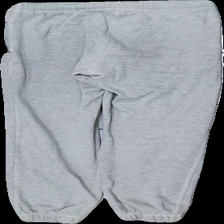
View: back
Type: Trousers
Category: Children
Brand: Lindex
Colors: Grey
Cut: None
Size: 158
Stains: Major
Smell: Minor
Holes: Minor
Damage: hål mellan benen
Damage location: middle center
Damage 2: smuts fläckar
Damage 2 location: top right
Damage 3: lösa trådar
Damage 3 location: top center
Price range: <50
Recommended usage: Export
Description: gråa  mjukisbyxor